Thaddeus Stevens

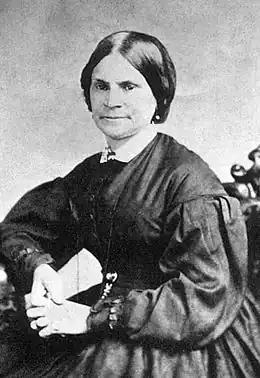
Lydia Hamilton Smith

Stevens was one of the House impeachment managers (prosecutors) elected by the House to present its case in the impeachment trial. Although Stevens was too ill to appear in the Senate on March 3, when the managers requested that Johnson be summoned (the president would appear only by his counsel or defense managers), he was there ten days later when the summons was returnable. The "New York Herald" described him as having a "face of corpselike color, and rigidly twitching lips... a strange and unearthly apparitiona reclused remonstrance from the tomb... the very embodiment of fanaticism, without a solitary leaven of justice or mercy... the avenging Nemesis of his partythe sworn and implacable foe of the Executive of the nation."